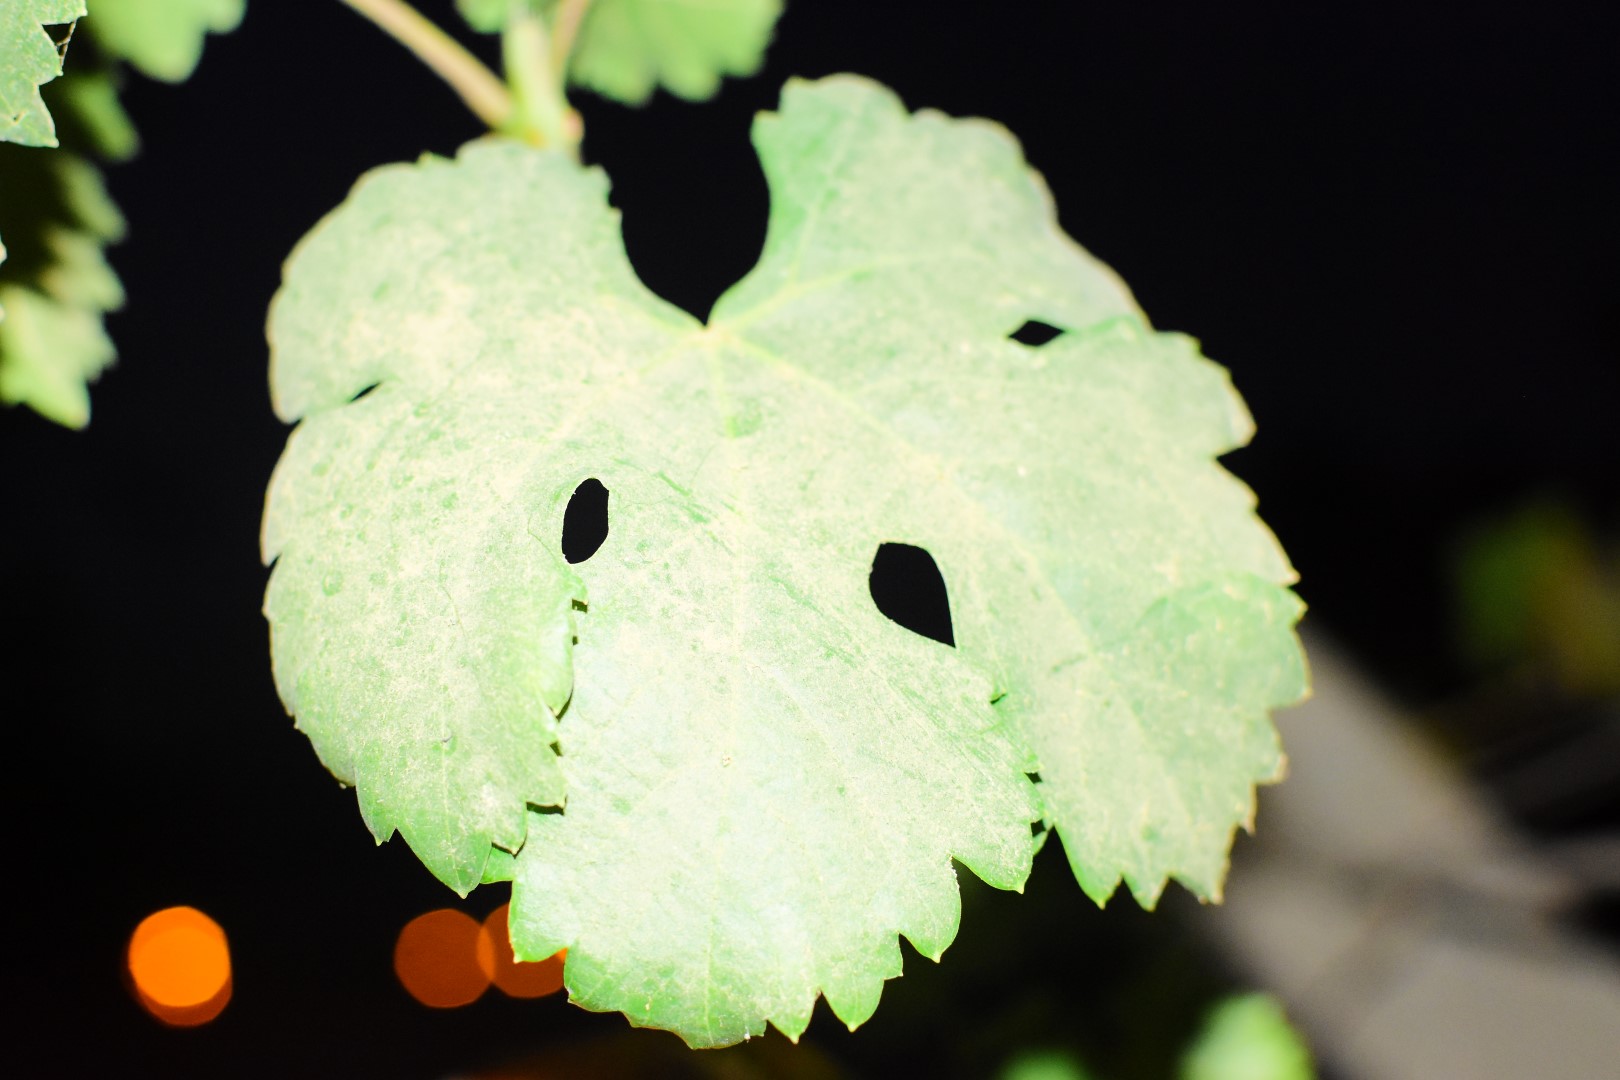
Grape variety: Aswud Balad